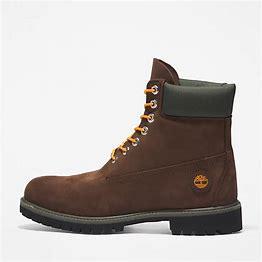
Brand: Timberland
Model: 6 Inch